Reginald Richard Bailey

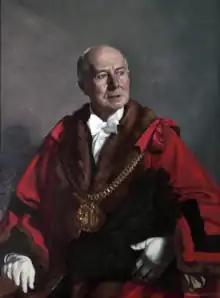
Portrait by Edward Halliday

Reginald Richard Bailey (25 August 1890 – 12 December 1972) was an English accountant and Liverpool City Councilman. He served as Lord Mayor of Liverpool from 1955–56.